John T. McCutcheon

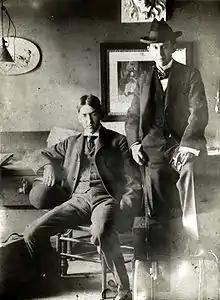
George Ade (left) and McCutcheon, c. 1894/95

McCutcheon's first front-page cartoon appeared in 1895. His artistic style also transitioned from illustrator to cartoonist beginning with his first published political cartoons during the William McKinley–William Jennings Bryan presidential campaign of 1896. McCutcheon's five-column work for the front page of the "Record-Herald" featured humorous cartoons, not merely illustrations of news stories. A signature part of his cartoons also included the regular appearance of a non-descript dog, which became popular with his audience. In 1902 McCutcheon introduced a new type of cartoon that featured human-interest themes. He also began his famous series of boy-themed cartoons. Another series reported on Prince Henry of Prussia's American tour.